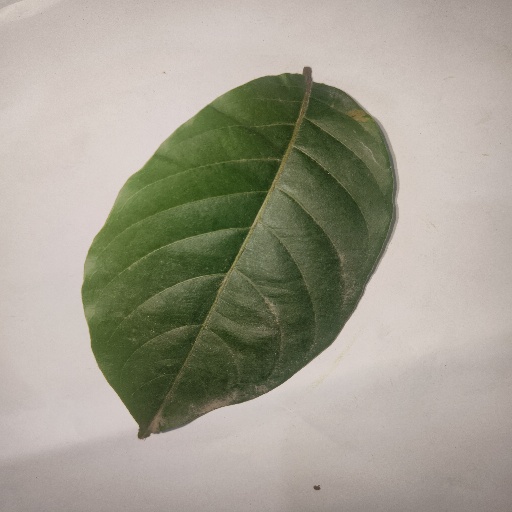
Species: HariTaki
Leaf condition: Healthy Leaf